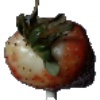
Label: Strawberry 1